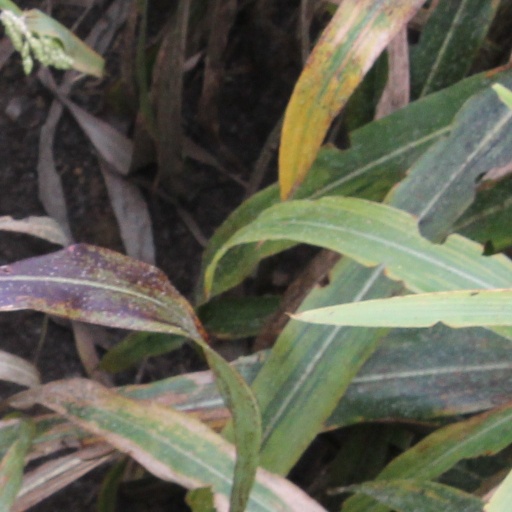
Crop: sorghum